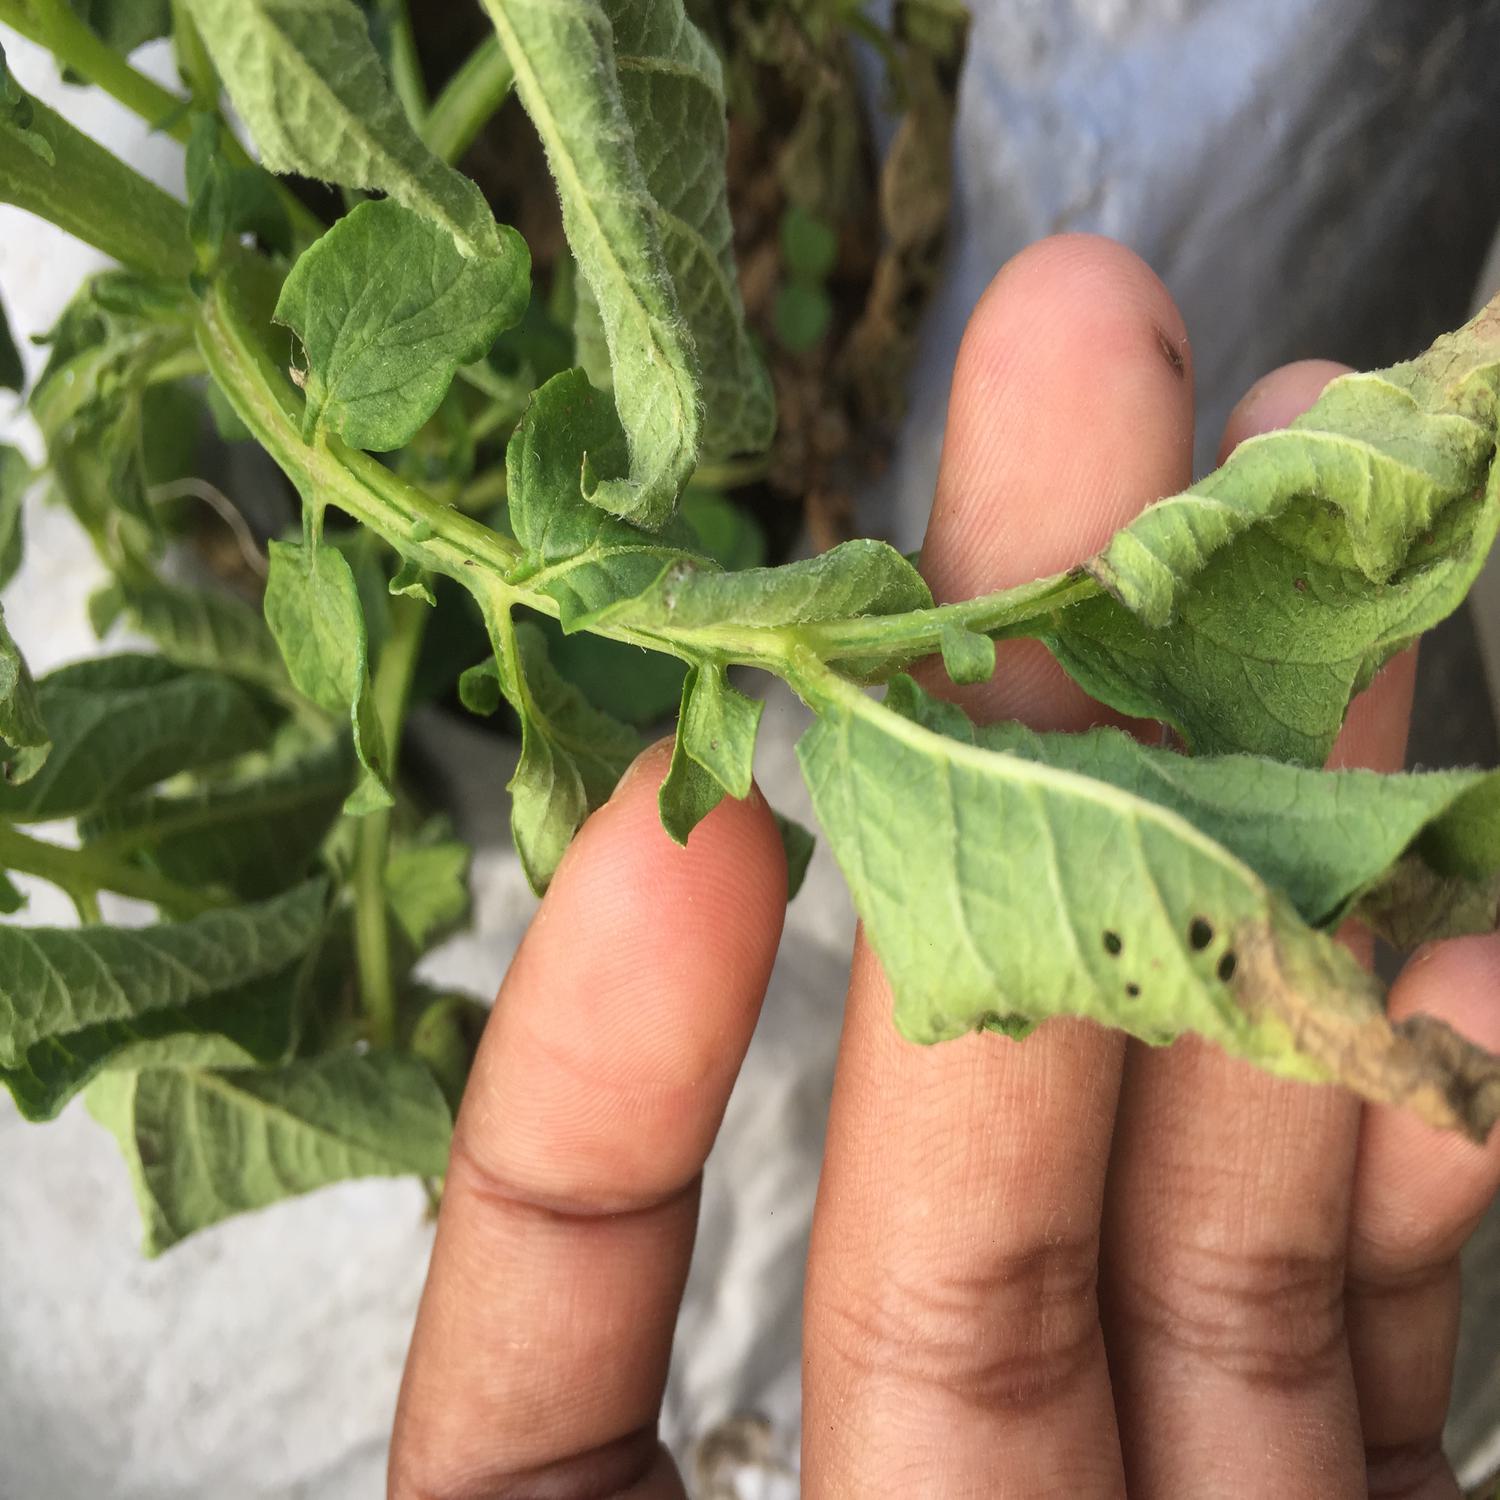
Label: Bacteria